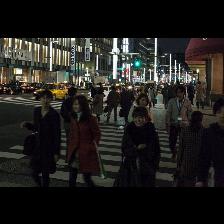
Label: Human